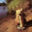
Label: beaver